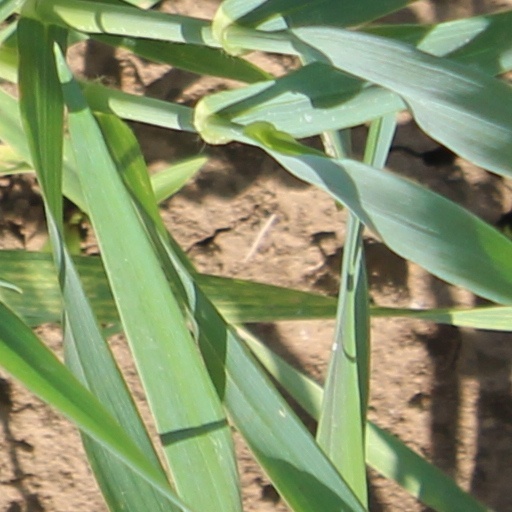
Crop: wheat